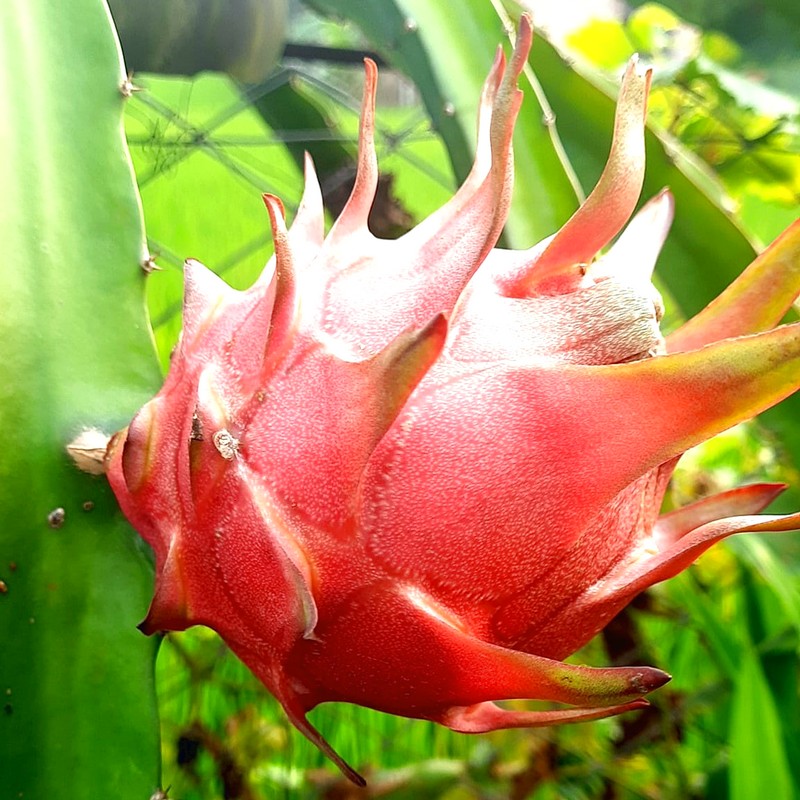
Label: Fresh Dragon Fruit